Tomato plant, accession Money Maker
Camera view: vertical (180 deg); turntable rotation: 150 degrees
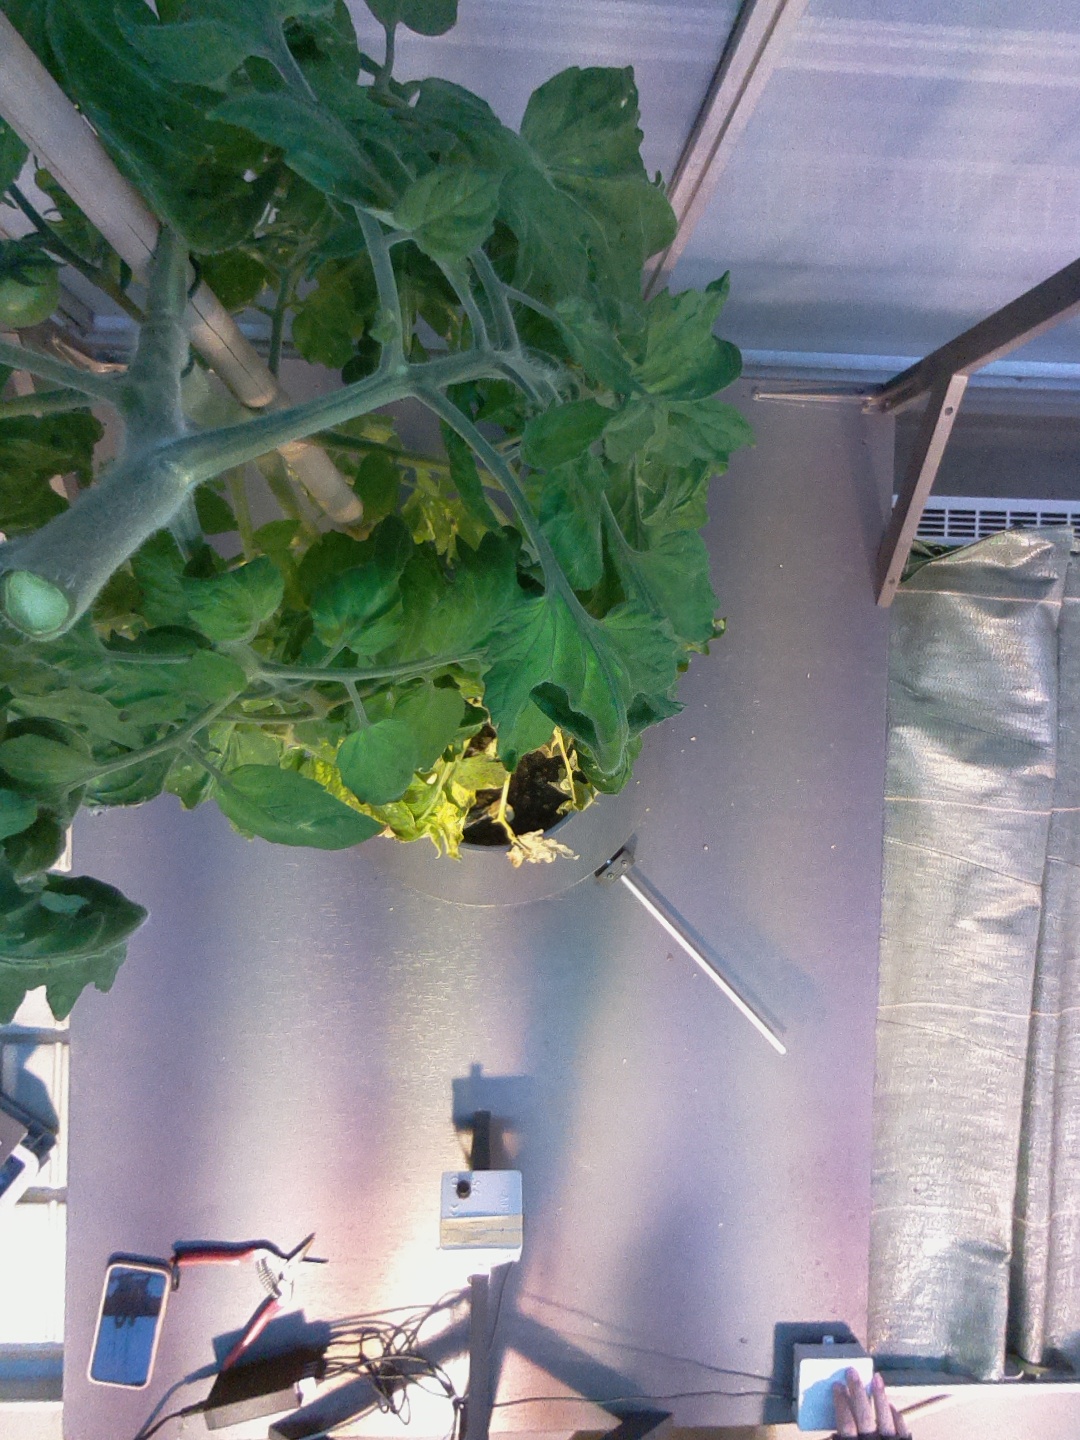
BBCH growth stage 72: 20%-30% of final fruit size